Universal City Zoo

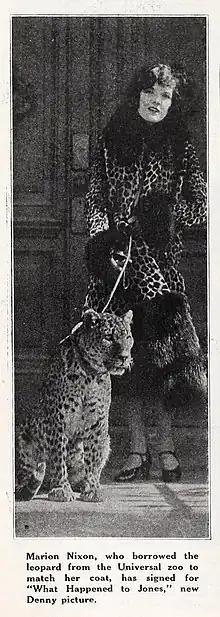

The studio may have held onto a handful of low-maintenance animals and/or kept the zoo infrastructure intact into the early 1930s. The studio stopped offering tours in the 1930s and would not revive the practice until 1964.